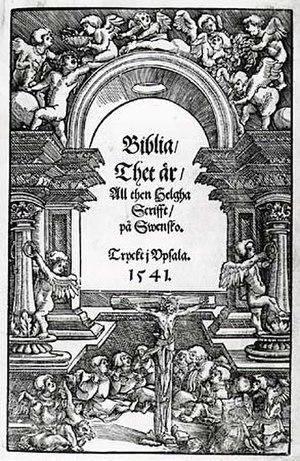
Le suédois standard est la variété standard de la langue suédoise utilisée dans des contextes formels pour la communication entre populations utilisant différents dialectes du suédois.
La Bible de Lübeck de 1533-34 est la première édition de la Bible de Luther en bas allemand. Elle est souvent appelée Bible Bugenhagen en hommage à son auteur, Johannes Bugenhagen. Première édition complète de la Bible d’après la traduction de Martin Luther, elle précède de quelques années l'édition classique en vieux haut-allemand, et a fourni la base des autres Bibles d'Europe du Nord.